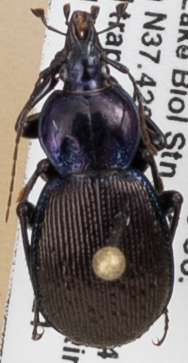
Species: Sphaeroderus stenostomus lecontei
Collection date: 2019-05-21
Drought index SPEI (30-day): -0.62
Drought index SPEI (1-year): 2.09
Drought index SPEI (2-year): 2.09